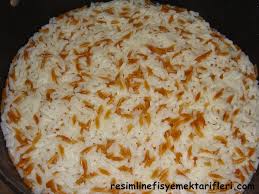
Yemek: pirinc_pilavi